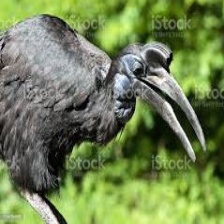
Species: ABYSSINIAN GROUND HORNBILL
Scientific name: BUCORVUS ABYSSINICUS
ImageNet parent category: hornbill